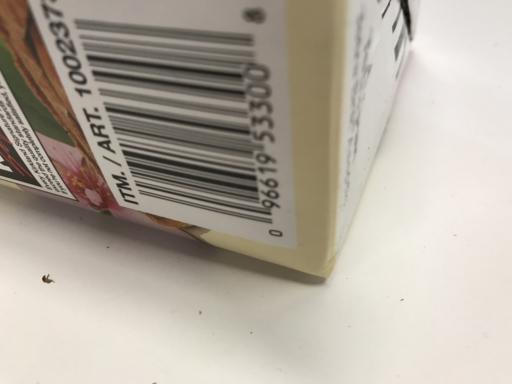
Label: cardboard